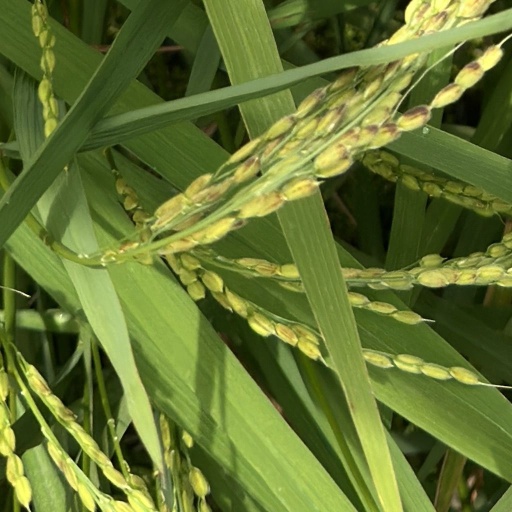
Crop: rice